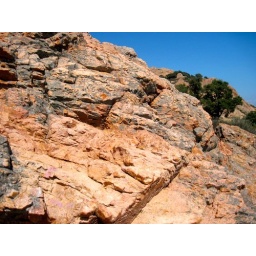
Colourful rocks by the road from Palombaggia to Porto-Vecchio.